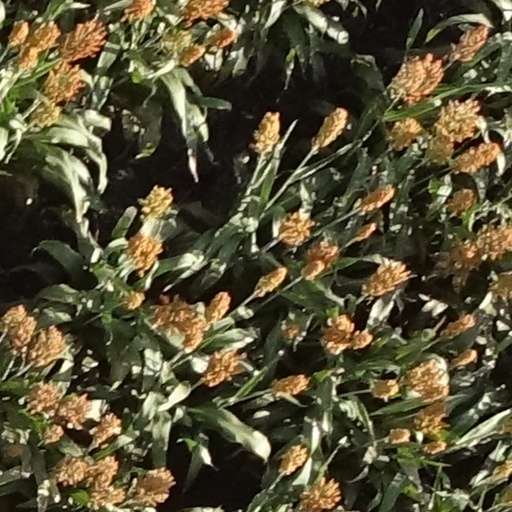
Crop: sorghum